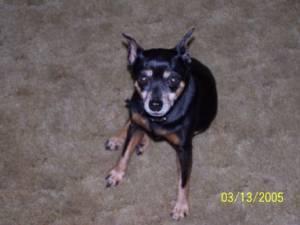
miniature pinscher